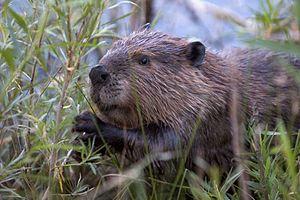
Le genre Castor est le seul, au sein de la famille des Castoridae, à contenir des espèces non éteintes de ces rongeurs semi-aquatiques : le Castor européen, présent en Eurasie, et le Castor du Canada, naturellement présent en Amérique du Nord et récemment introduit en Amérique du Sud.
La Romaine est une rivière qui coule sur la Côte-Nord, au Québec et qui se jette dans le golfe du Saint-Laurent à l'ouest de la municipalité de Havre-Saint-Pierre.
Harold Innis était un professeur canadien d'économie politique à l'université de Toronto et l'auteur d'ouvrages de référence sur les médias, la théorie de la communication et l'histoire économique du Canada. Malgré sa prose lourde et difficile, de nombreux spécialistes considèrent Innis comme l'un des penseurs canadiens les plus novateurs. Il participa au développement de la théorie des principales ressources qui avance que l'économie, l'histoire, la politique et la culture du Canada ont été fortement influencés par l'exploitation et l'exportation de ressources comme la fourrure, le poisson, le bois, le blé, les minerais et les combustibles fossiles.
Les Cladotheria sont un groupe de mammifères qui comprend l'ancêtre de Dryolestoidea et des Zatheria.